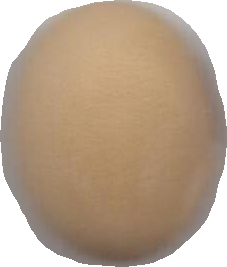
Variety: Anjasmoro